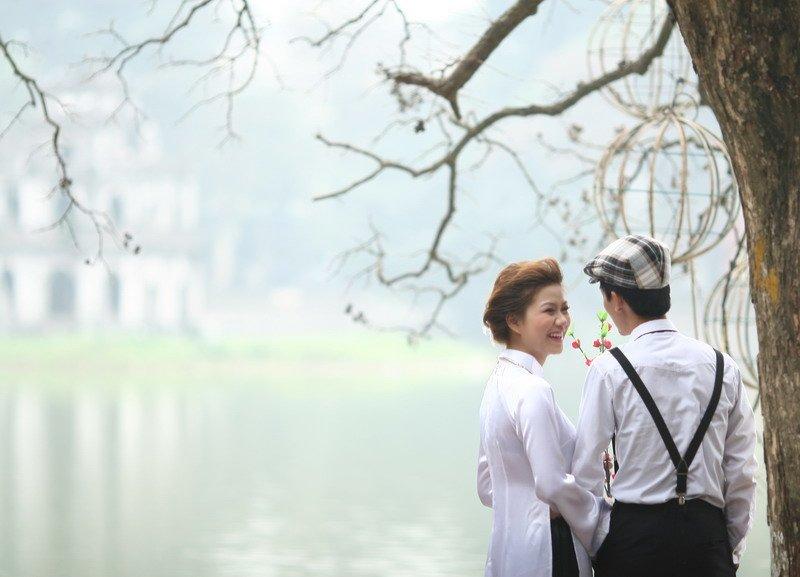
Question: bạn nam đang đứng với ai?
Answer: với một bạn nữ